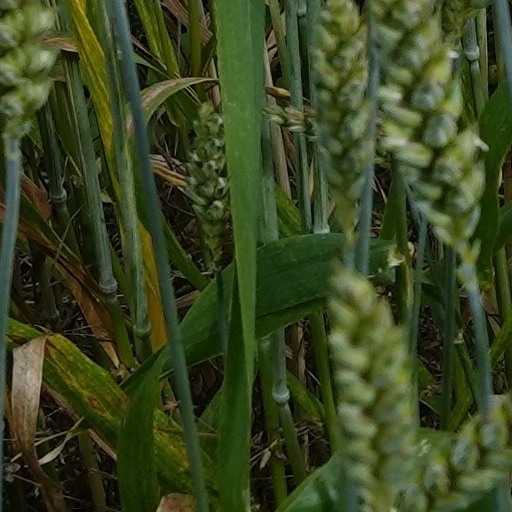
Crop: wheat